Toni Willé

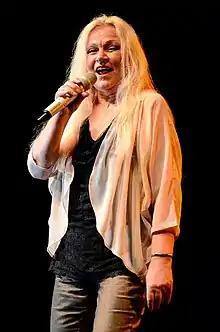
Toni Wille at NDR 1 Niedersachsen Oldies, Aurich, Germany, (October 2013)

Toni Willé (full name Antonia Johanna Cornelia Veldpaus; born 26 June 1953) is a Dutch country pop artist who was lead vocalist of the band, Pussycat.